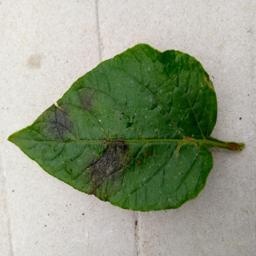
Etiqueta: Late Blight